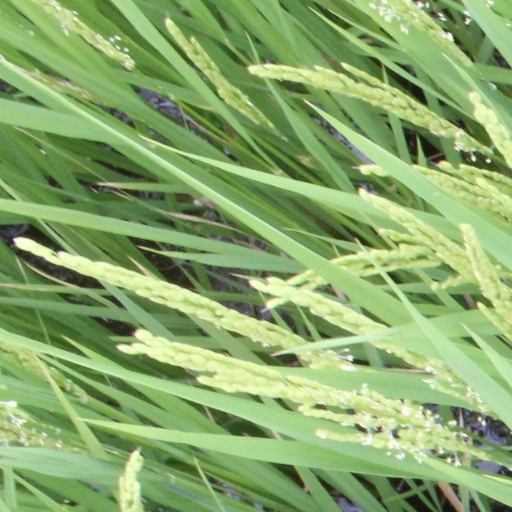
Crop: rice